Sidu River Bridge

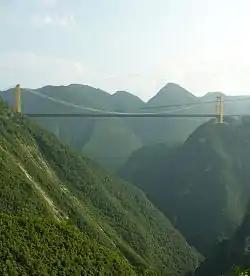

The Sidu River Bridge (Chinese: 四渡河大桥; pinyin: Sìdù Hé Dà Qiáo) is a suspension bridge crossing the valley of the Sidu River near Yesanguan in Badong County of the Hubei Province of the People's Republic of China. The bridge was designed by CCSHCC Second Highway Consultants Company Limited, and built at a cost of 720 million yuan (approximately US$100 million). It opened to traffic on November 15, 2009.